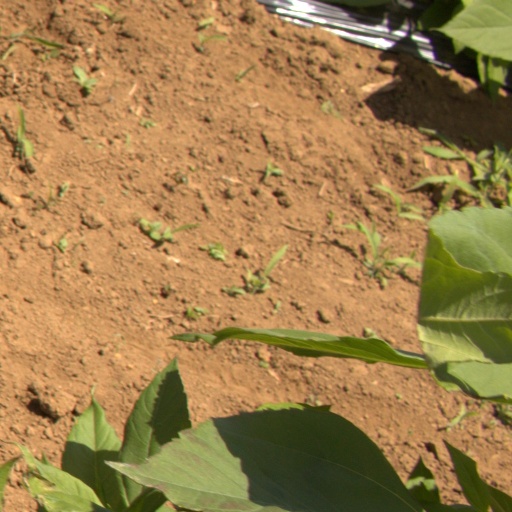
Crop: Jerusalem artichoke